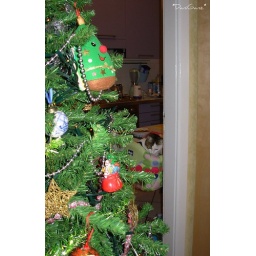
Christmas tree with cat in the kitchen